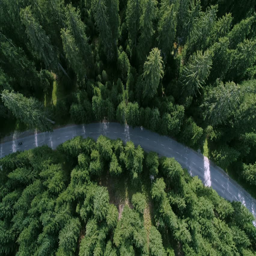
aerial - top down view of motorbikes driving on the road through the spruce forest